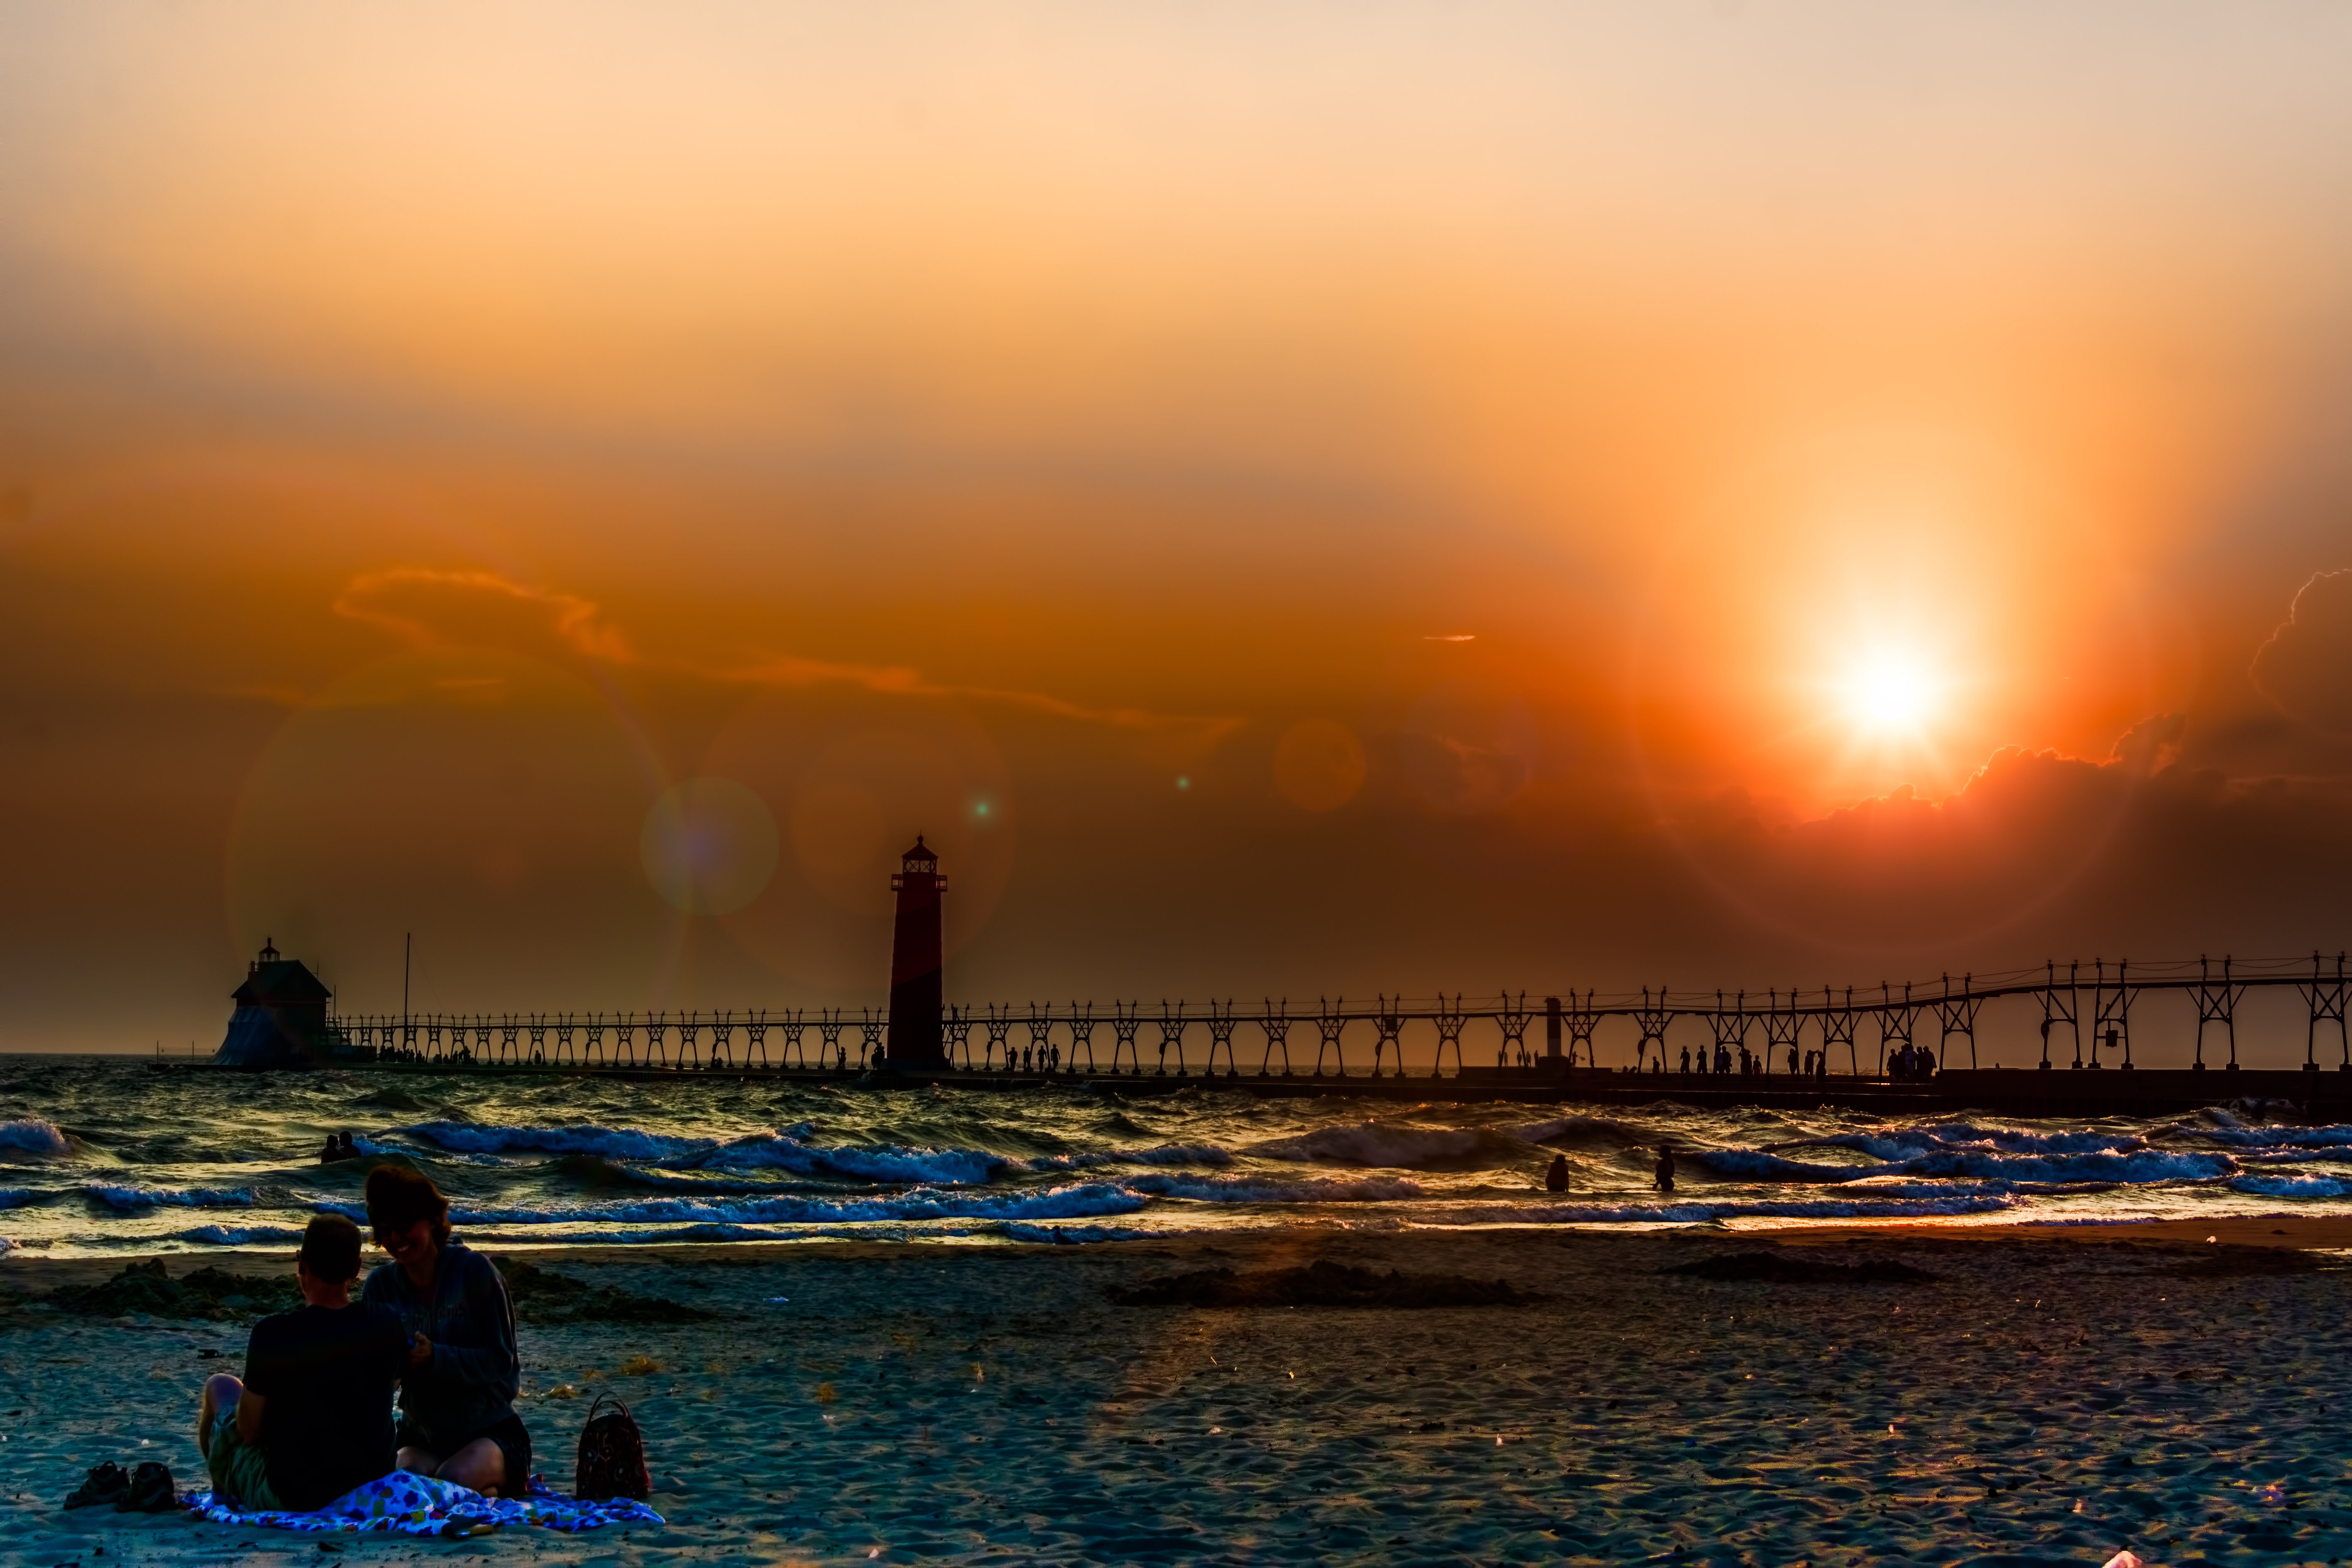
beach, landscape, sea, coast, water, nature, rock, ocean, horizon, light, cloud, lighthouse, sky, sunrise, sunset, skyline, night, house, sunlight, morning, shore, wave, lake, building, dawn, coastal, cityscape, summer, vacation, travel, coastline, dusk, evening, twilight, reflection, tower, scenic, bay, island, landmark, beacon, blue, nautical, marine, navigation, atlantic, maritime, afterglow, atmospheric phenomenon